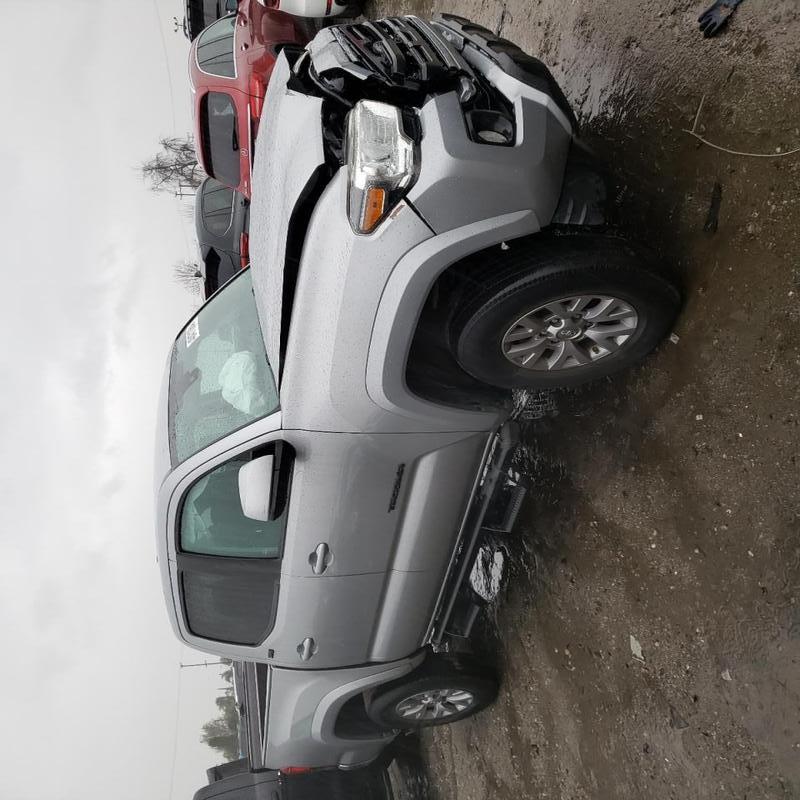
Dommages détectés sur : pare-choc avant, capot, aile avant droite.
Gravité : mineur